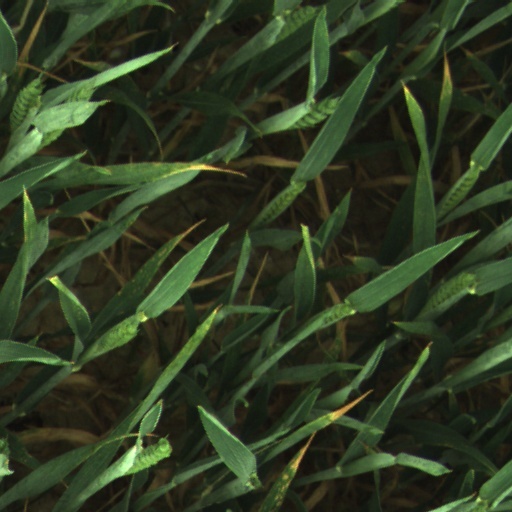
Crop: wheat